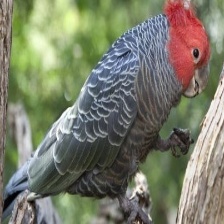
Species: GANG GANG COCKATOO
Scientific name: CALLOCEPHALON FIMBRIATUM
ImageNet parent category: sulphur-crested_cockatoo